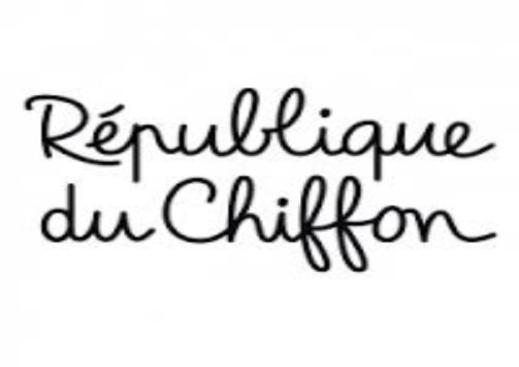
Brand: chiffon
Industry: Food